Lake Köyceğiz

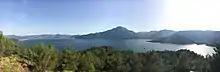
Panorama of Lake Köyceğiz

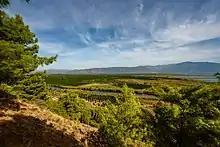
Agricultural land around the lake

Lake Köyceğiz is an alluvial set lake in the Muğla Province of Turkey. Having an area of 5200 hectares, it is one of the vastest coastal lakes in the country. It bears the name of the town of Köyceğiz, situated on its north bank. It is connected to the Mediterranean through a narrow and reedy channel called "Dalyan" which flows by a township of the same name (Dalyan) and the ancient city of Kaunos. Dalyan channel joins the sea at İztuzu Beach.